Cephalopod fin

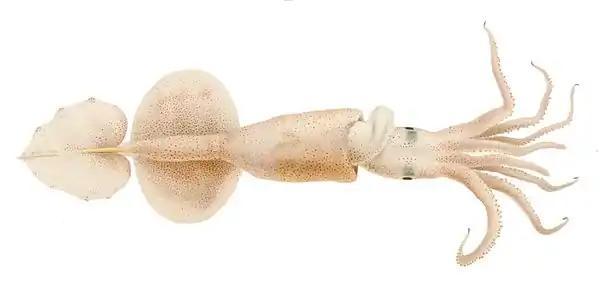
Adult "Grimalditeuthis bonplandi" with "secondary fins" supported on a well-developed tail

Cephalopod fin morphology is highly variable. The fins may be large and muscular, extending for the entire length of the mantle, or greatly reduced (sometimes less than 10% ML) and restricted to the mantle's posterior end. Fin placement in cephalopods is often termed "normal", "terminal", or "subterminal", depending on their position with respect to the muscular mantle.